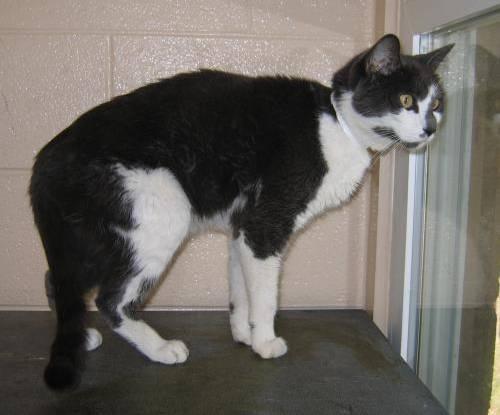
cat